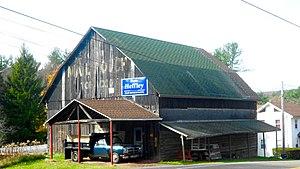
Packer Township est un township, situé au centre-ouest du comté de Carbon, aux États-Unis. En 2010, il comptait une population de 998 habitants.